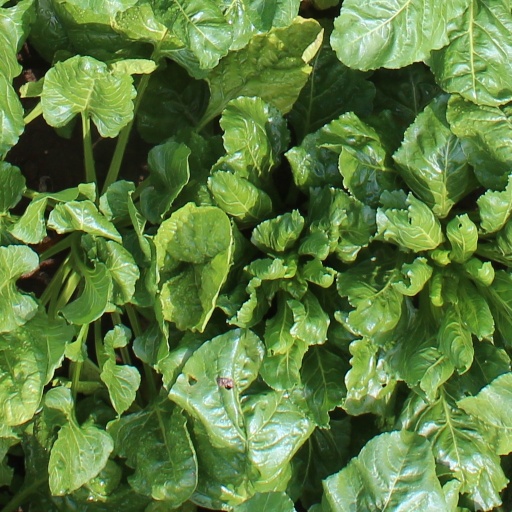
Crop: sugar beet